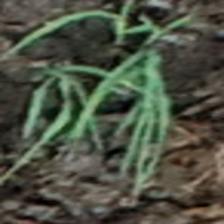
Label: clustered